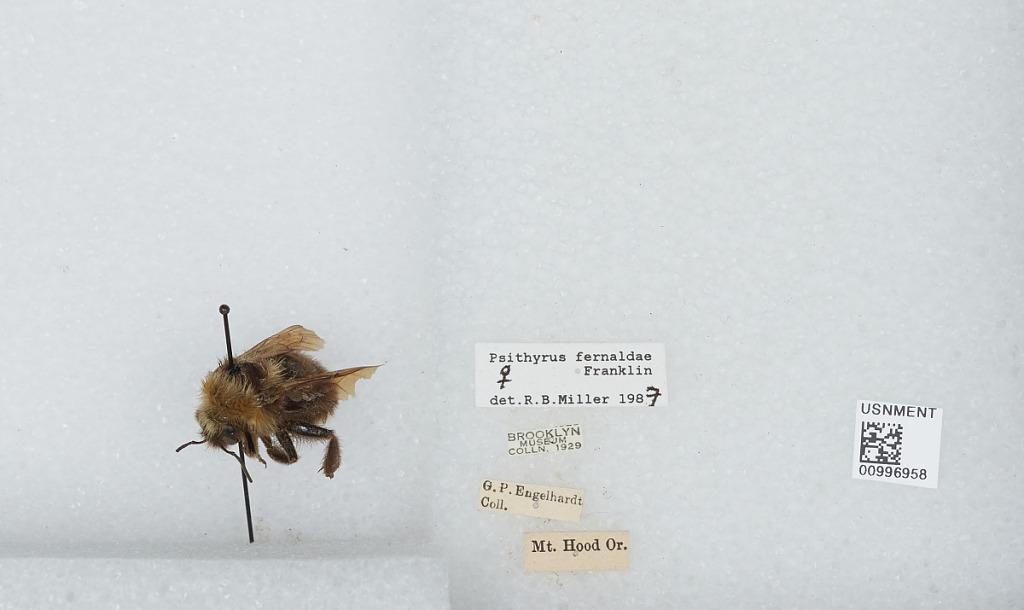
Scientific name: Bombus (Psithyrus) fernaldae (Franklin)
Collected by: G. Engelhardt
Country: United States
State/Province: Oregon
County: Hood River
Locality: Mount Hood
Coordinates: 45.5381, -121.567
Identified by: Miller, R. B.